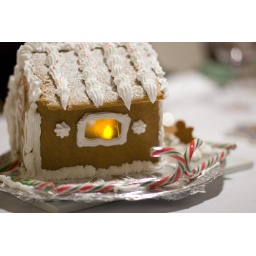
cool gingerbread house with fake candle in window